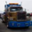
Label: truck